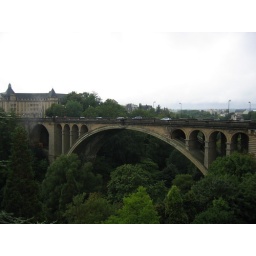
Adolphe Bridge was built in 1900-1903. At one time, it was the biggest stone bridge in the world.